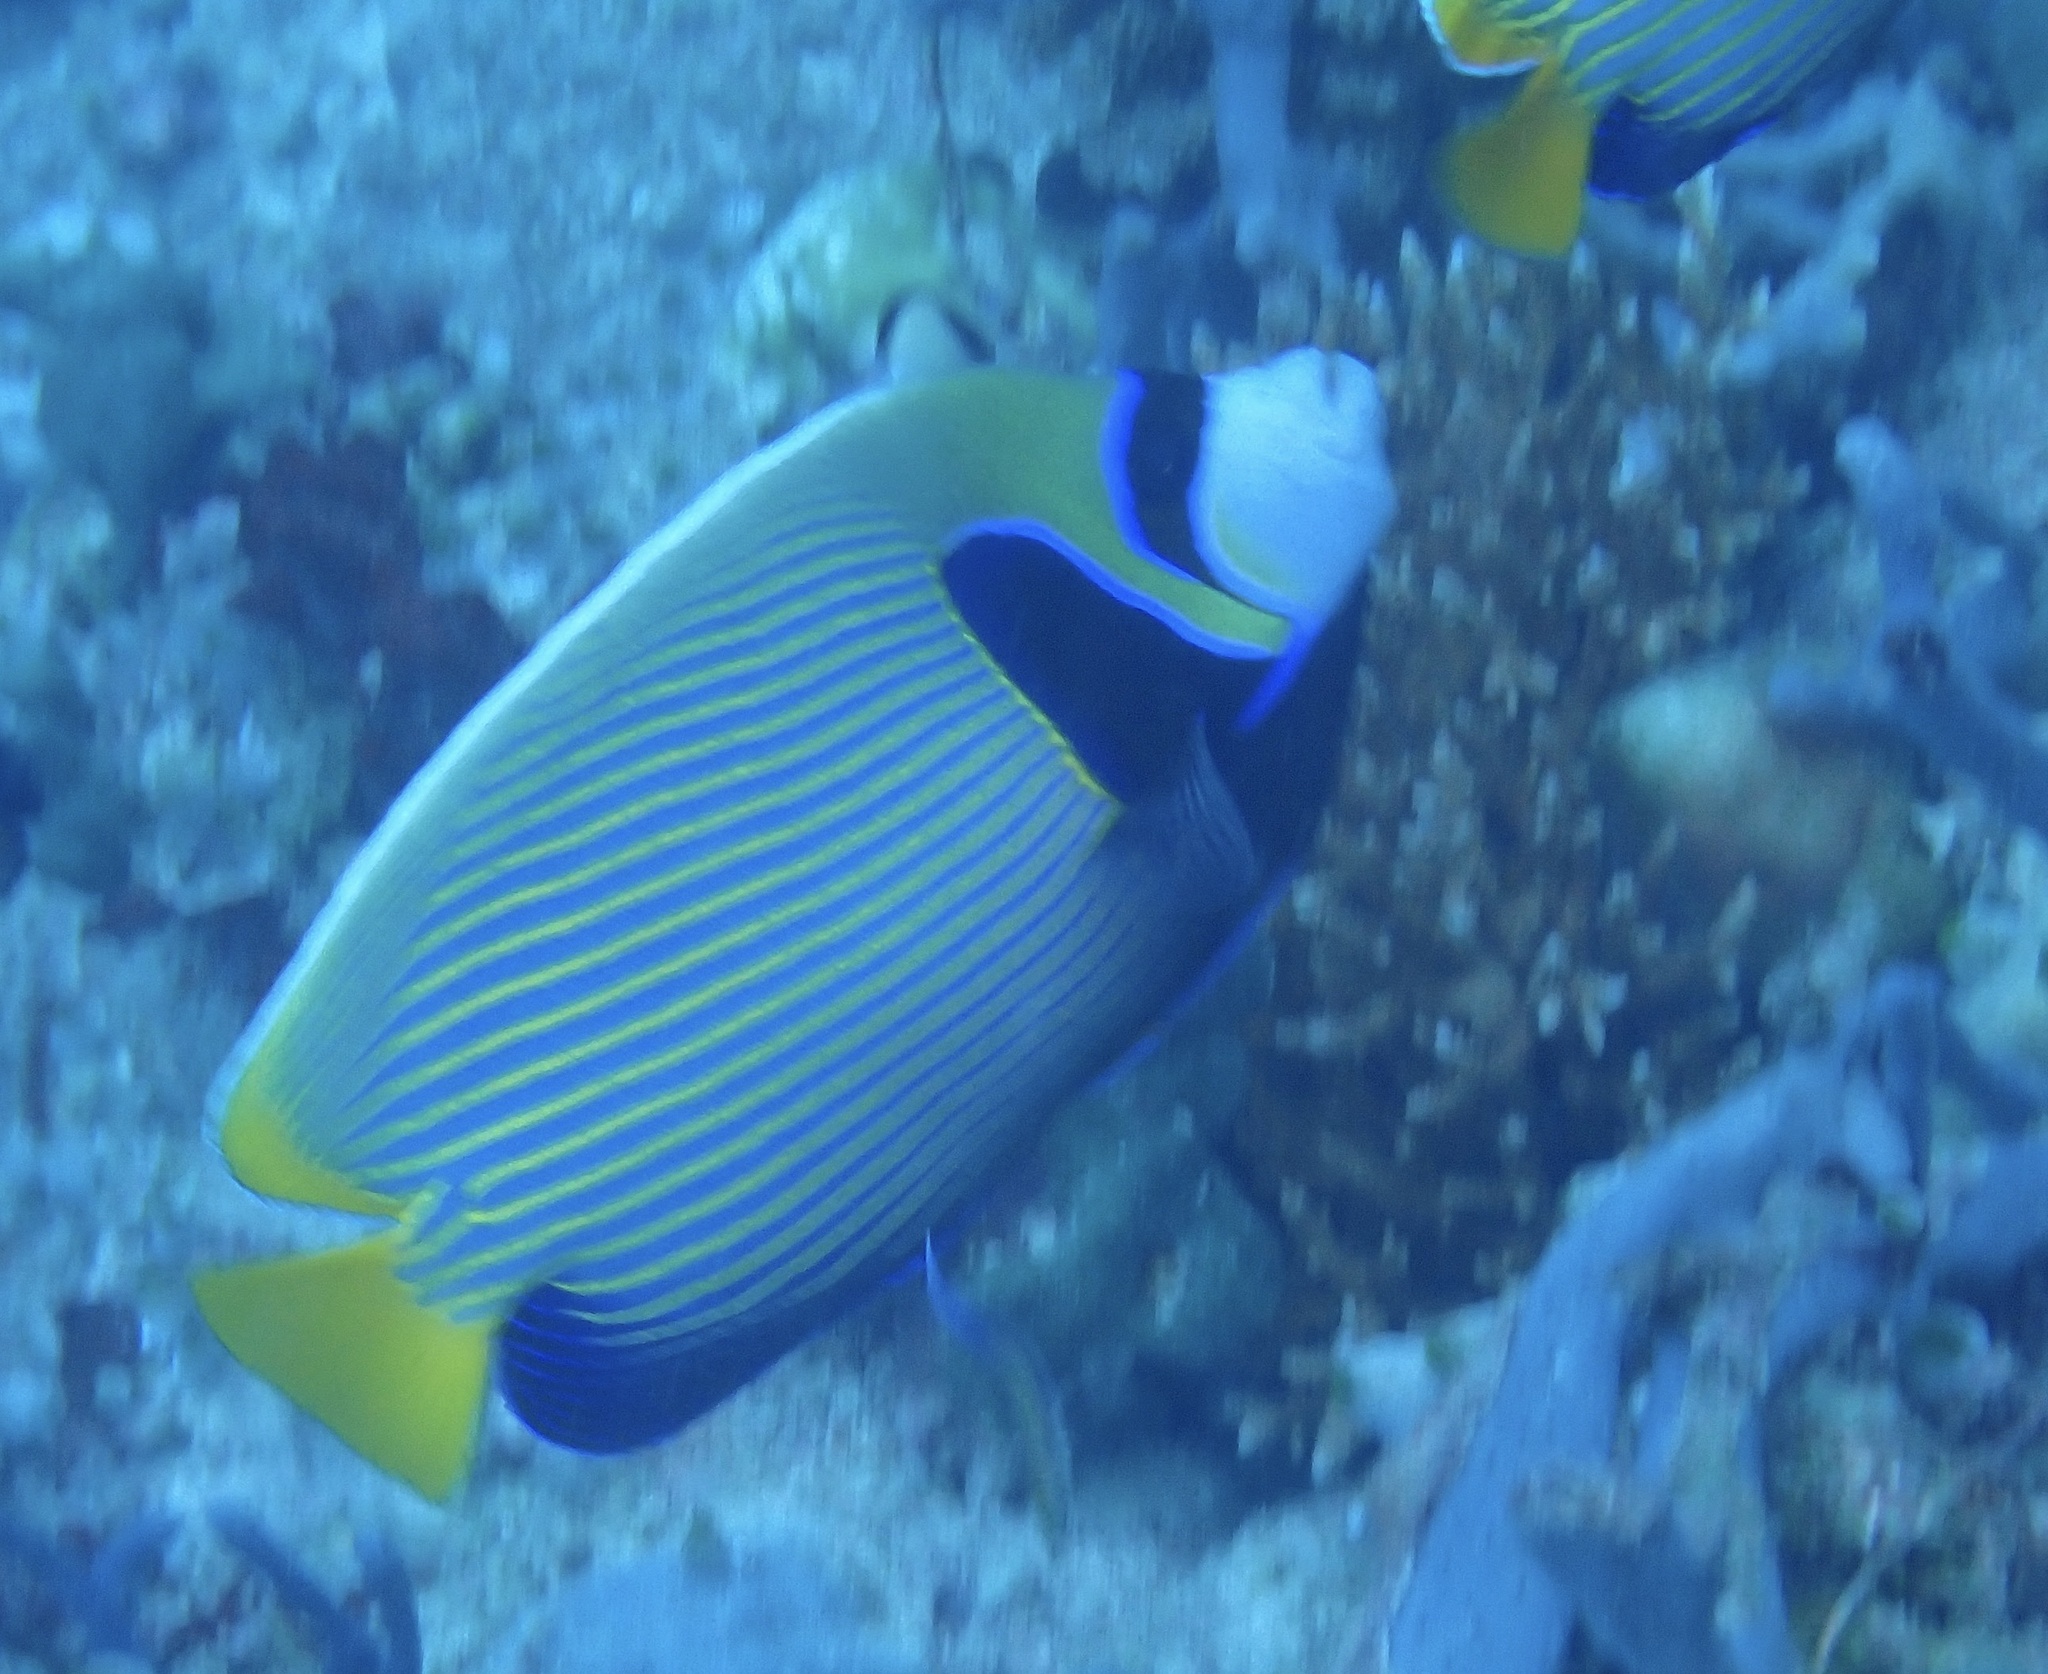
Pomacanthus imperator (Emperor Angelfish)